Budd Rail Diesel Car

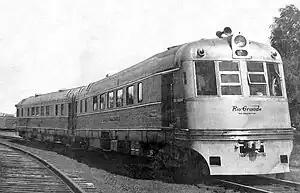
Budd's "Prospector" in 1941.

The self-propelled railcar was not a new concept in North American railroading. Beginning in the 1880s railroads experimented with steam-powered railcars on branch lines, where the costs of operating a conventional steam locomotive-hauled set of cars was prohibitive. These cars failed for several reasons: the boiler and engine were too heavy, water and fuel took up too much space, and high maintenance costs eliminated whatever advantage was gained from reducing labor costs. In the 1900s steam railcars gave way to gasoline, led by the McKeen Motor Car Company, which produced 152 between 1905 and 1917. The J. G. Brill Company sold over 300 railbuses in the 1920s. Newcomer Electro-Motive Corporation, working with the Winton Motor Carriage Company, dominated the market at the end of the 1920s but had left it completely by 1932 as the Great Depression gutted rail traffic.